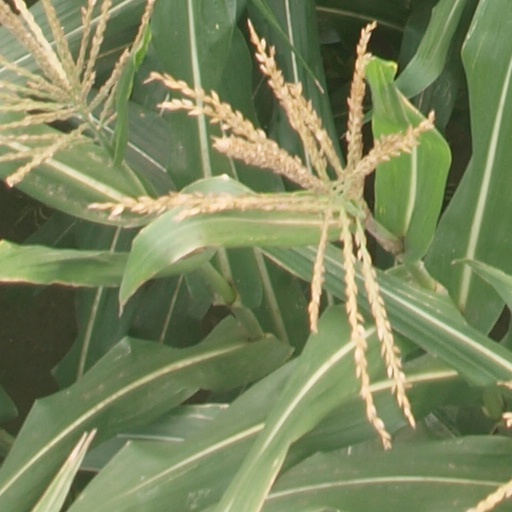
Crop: maize; corn